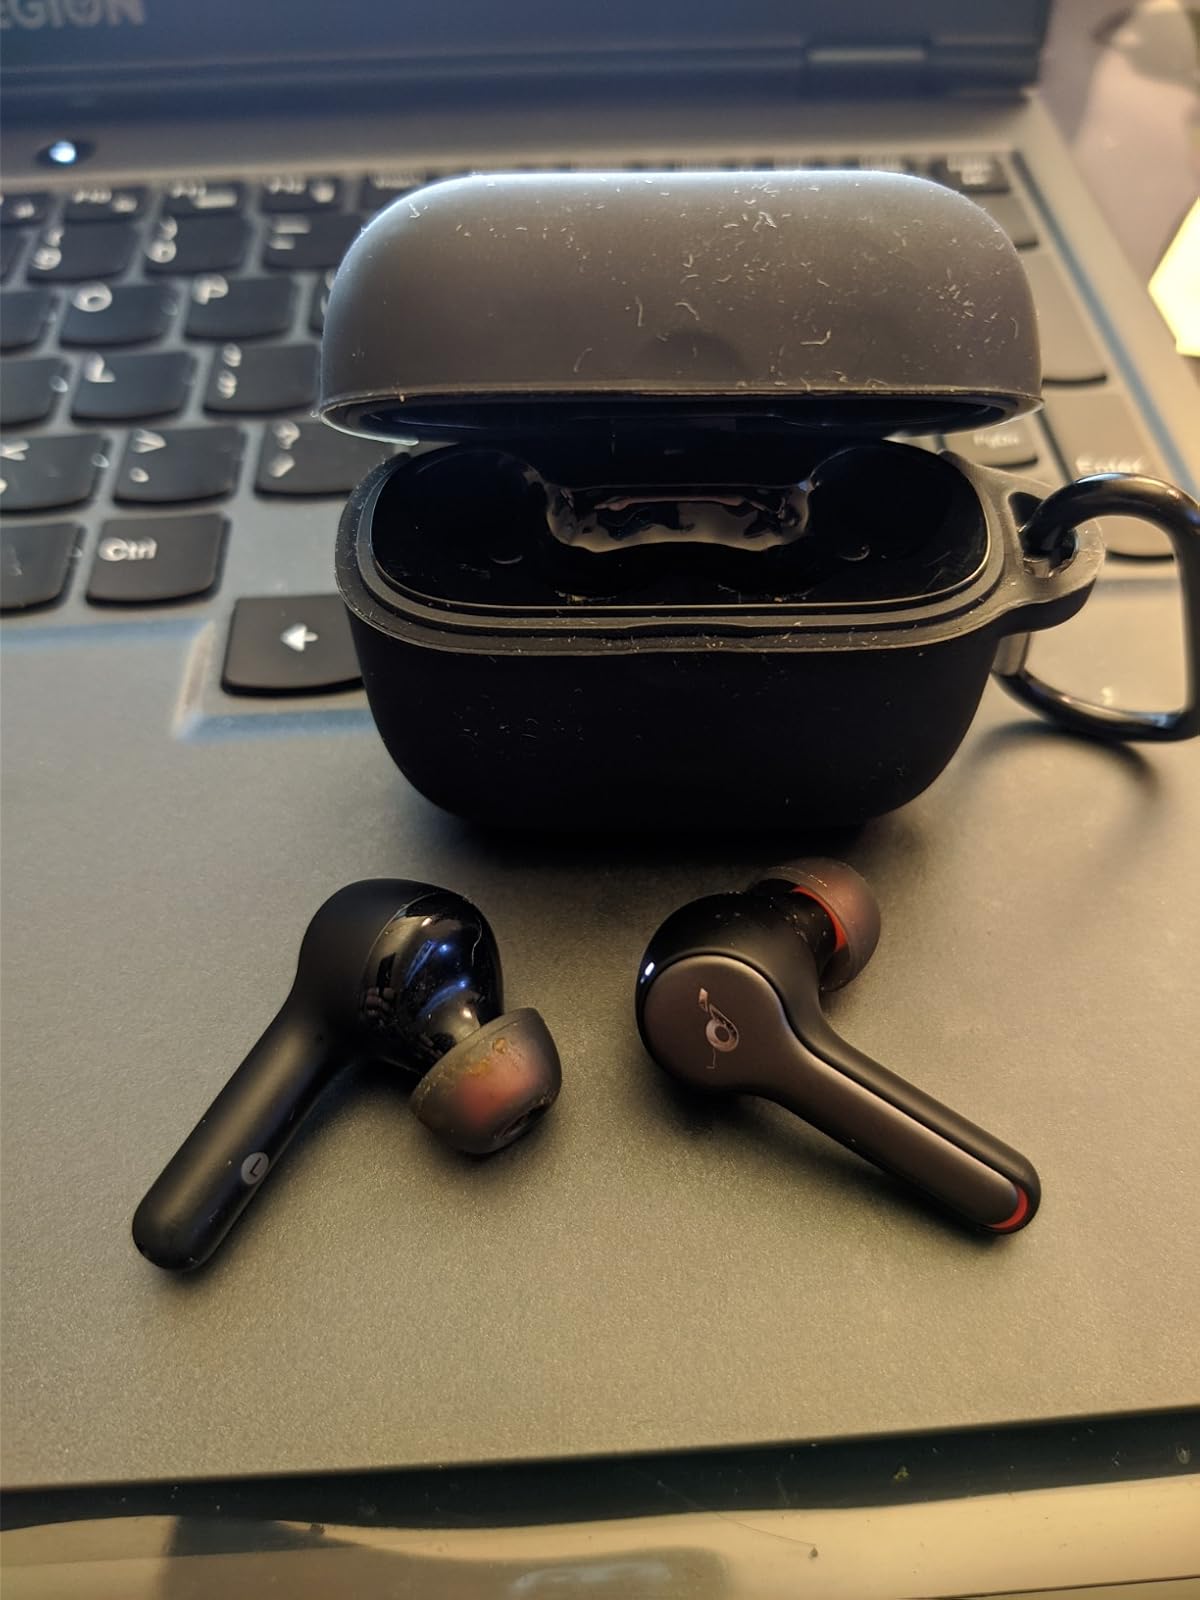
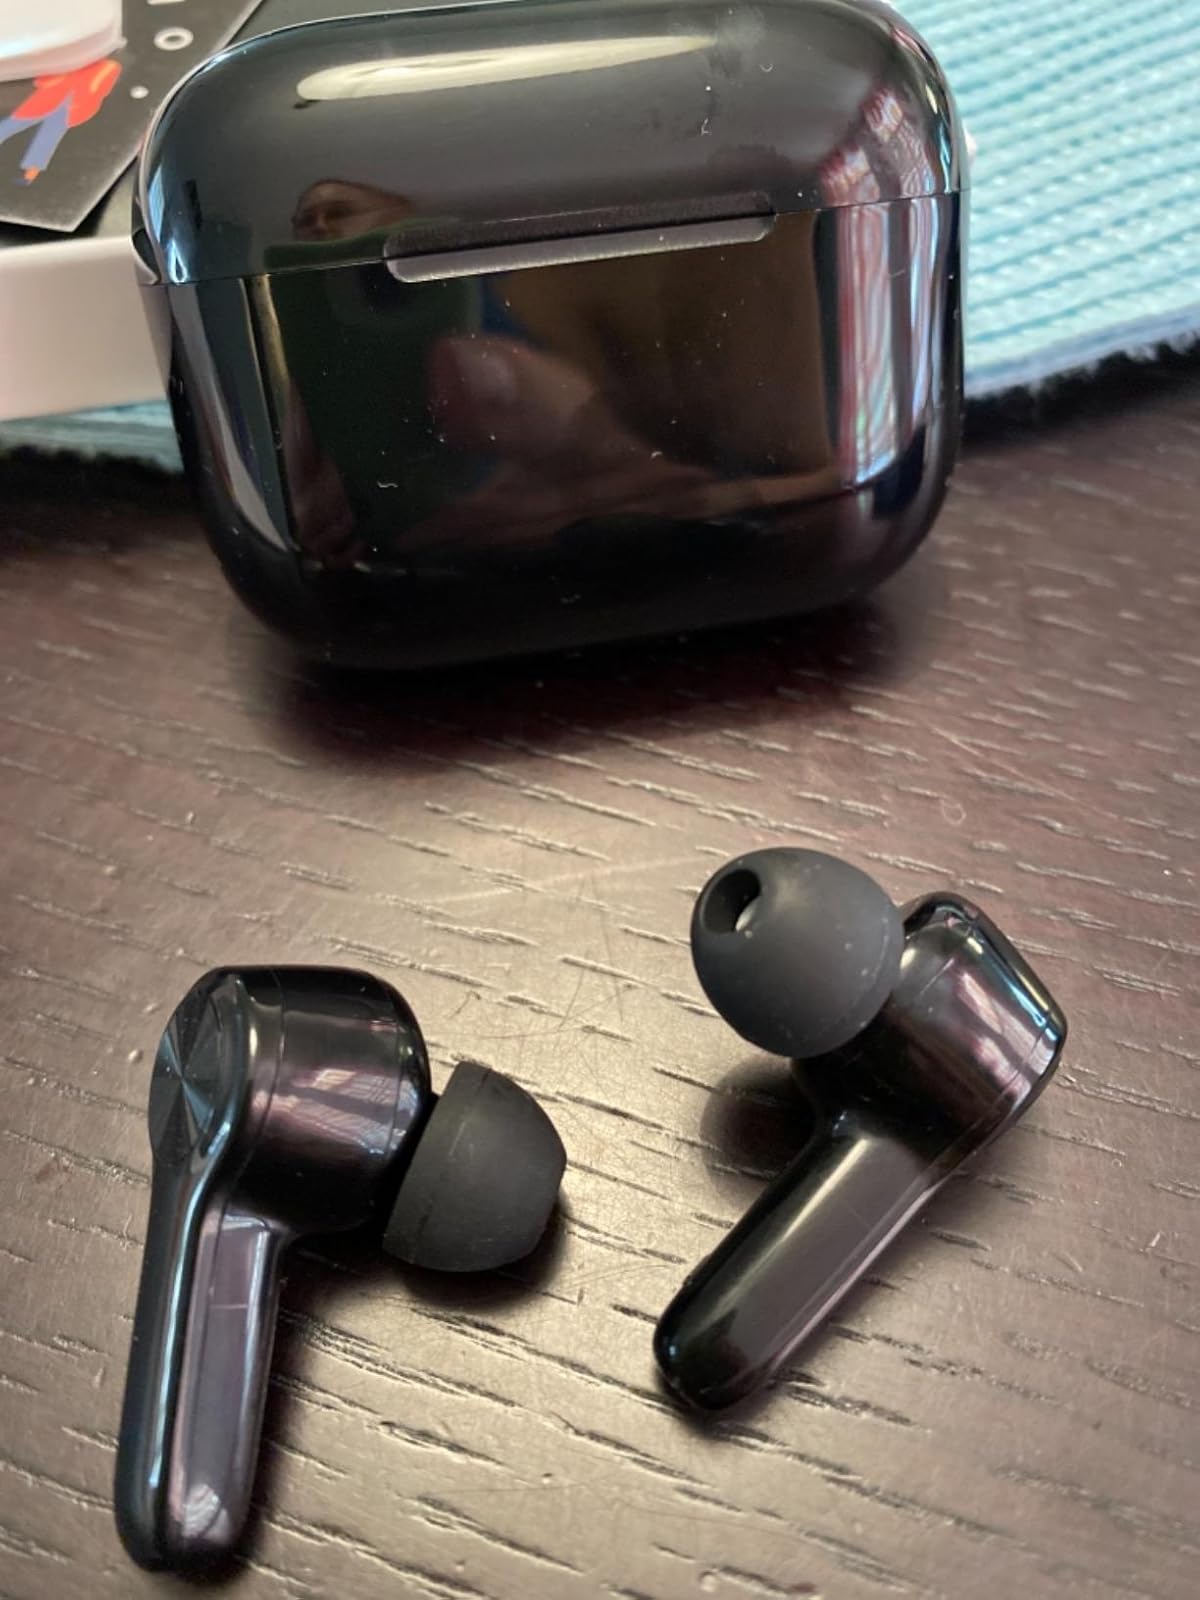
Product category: earbuds
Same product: no